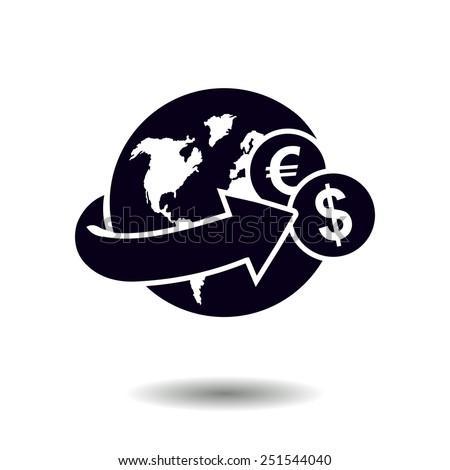
arrow wrapped around the earth .